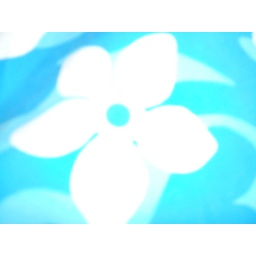
flower around blue